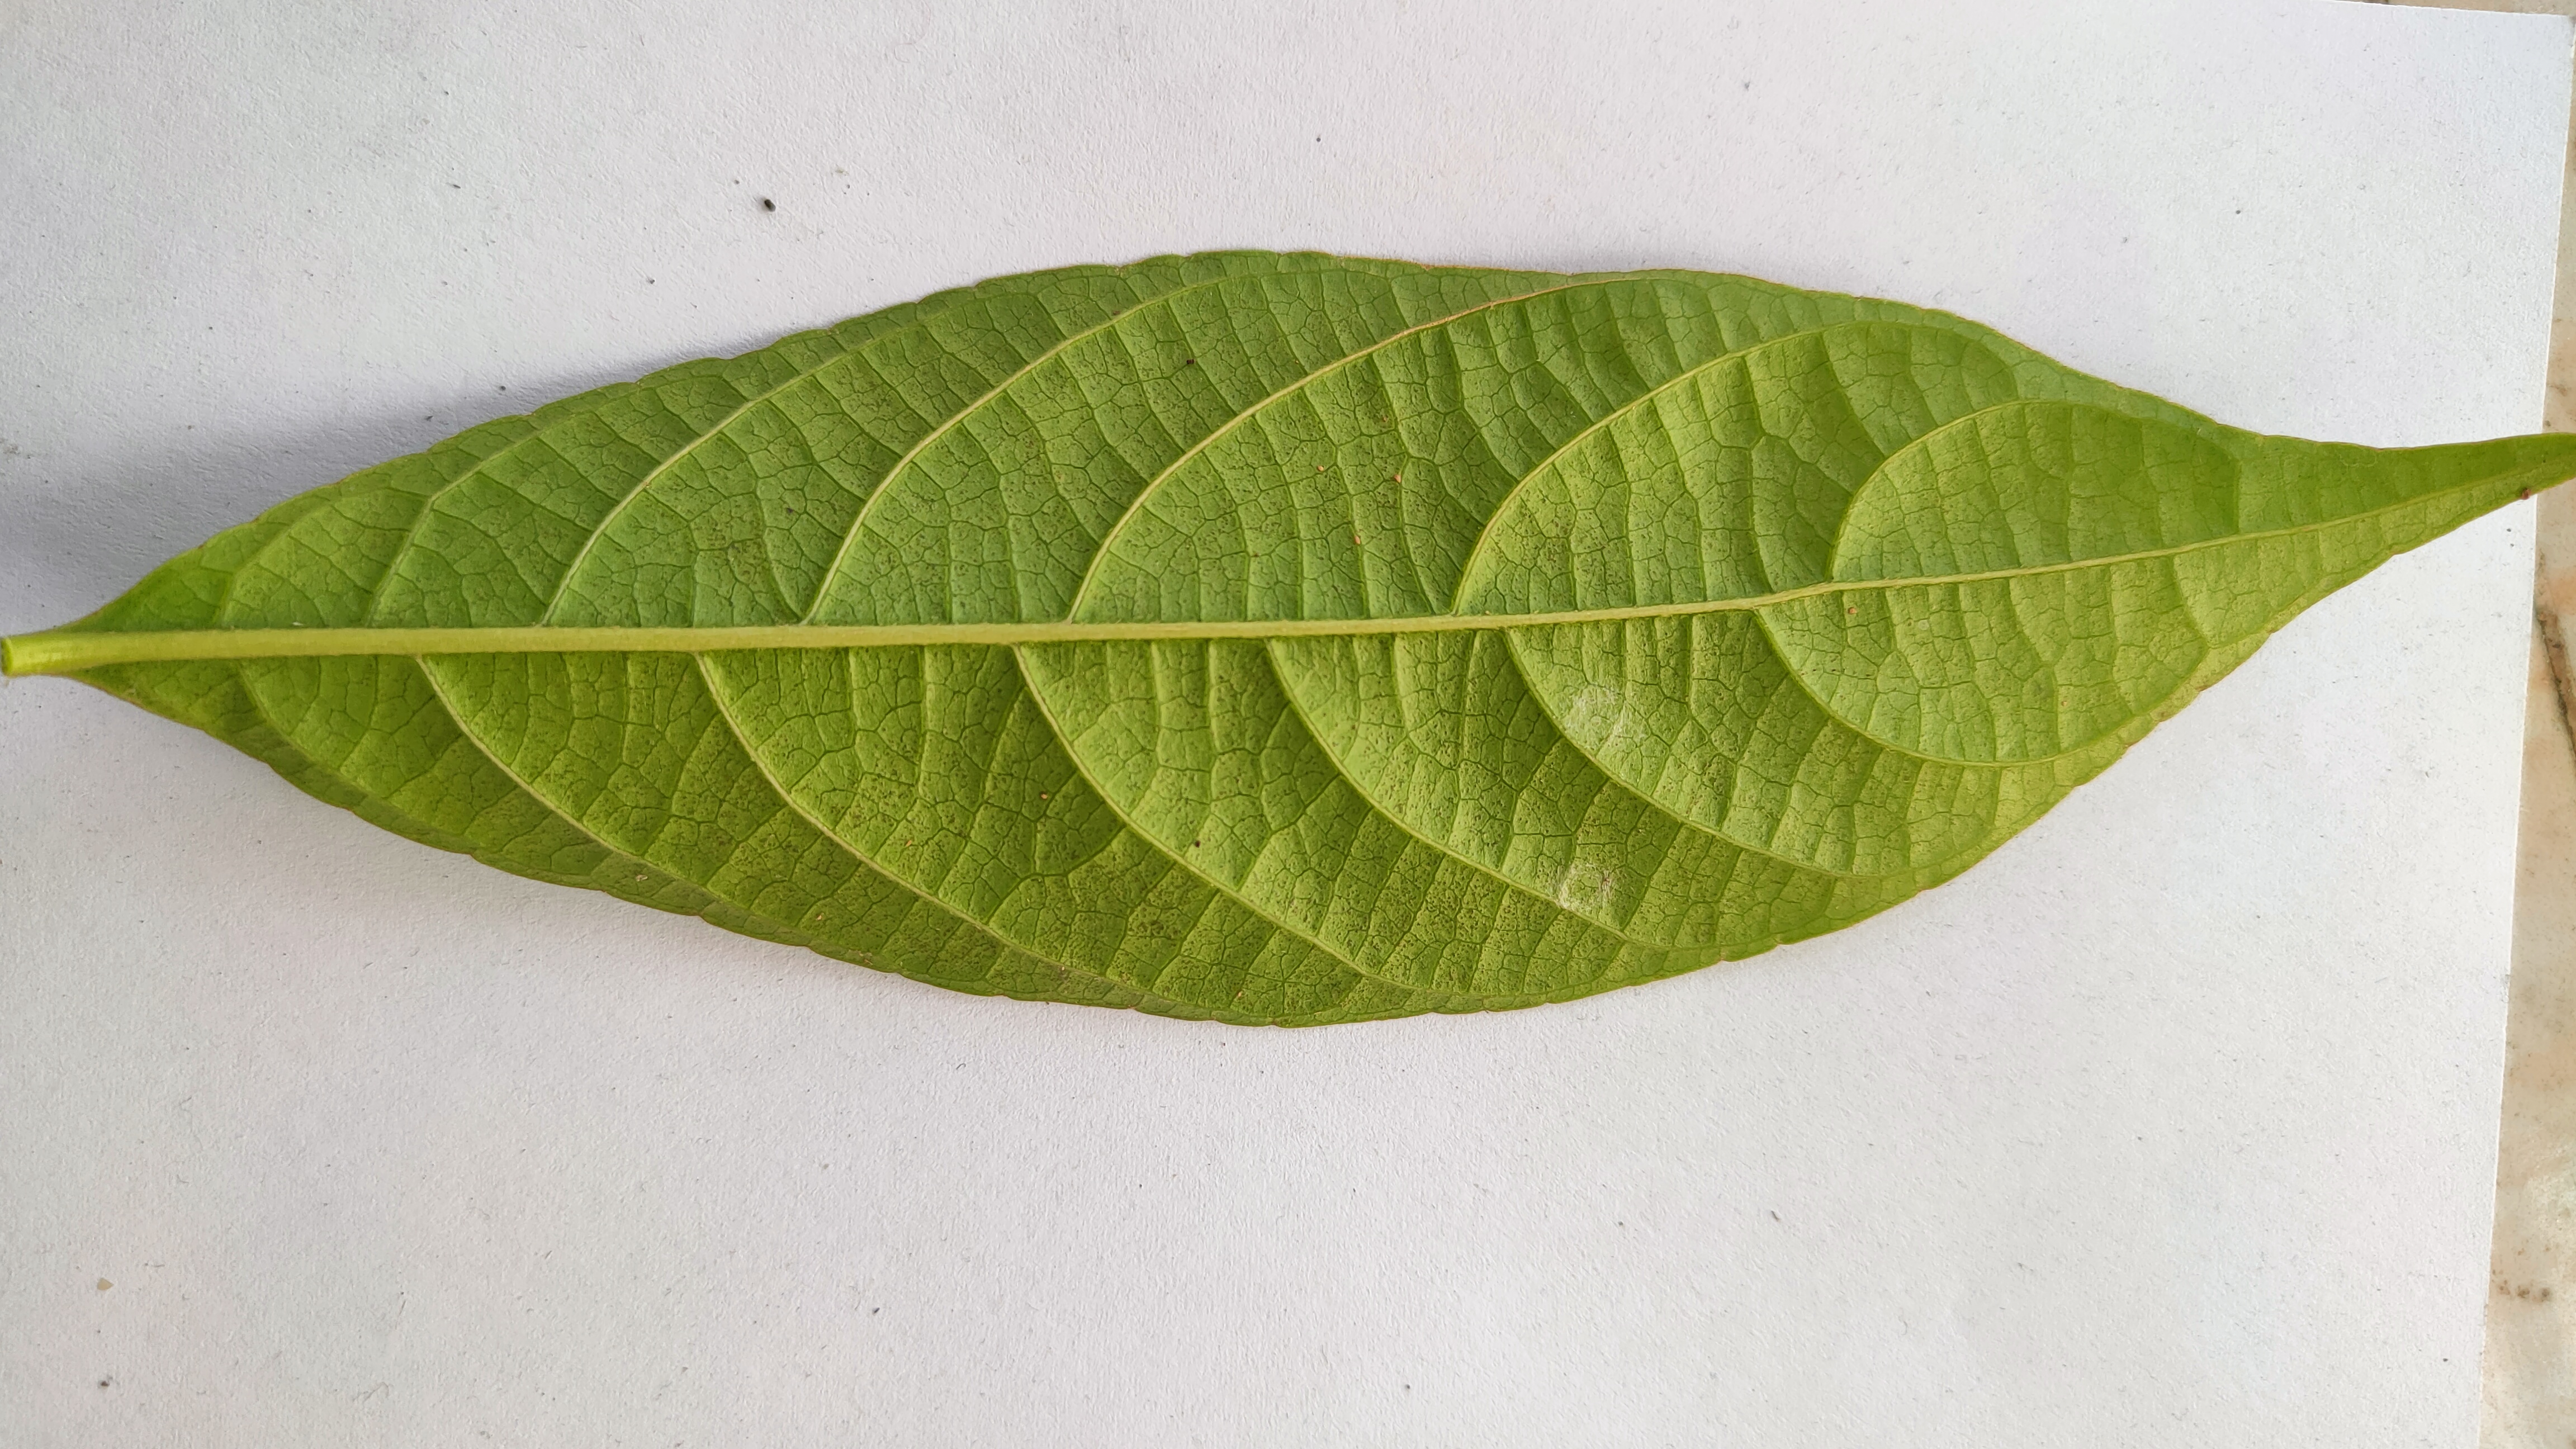
Leaf variety: Lotkon